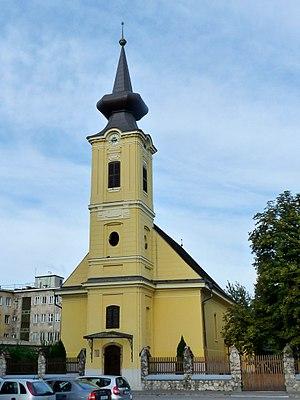
Eglise réformée en Óbuda. Magyar: Református templom Óbudán.